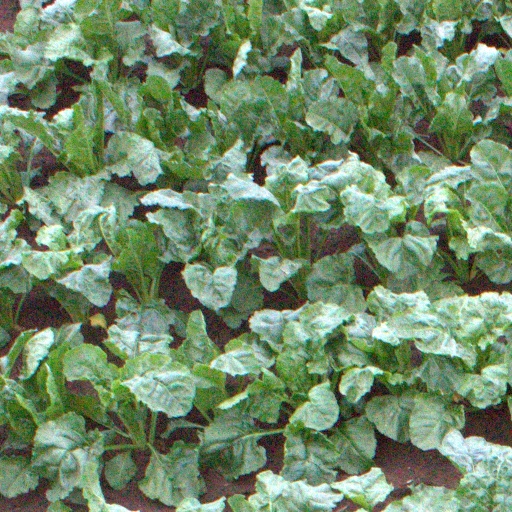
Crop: sugar beet